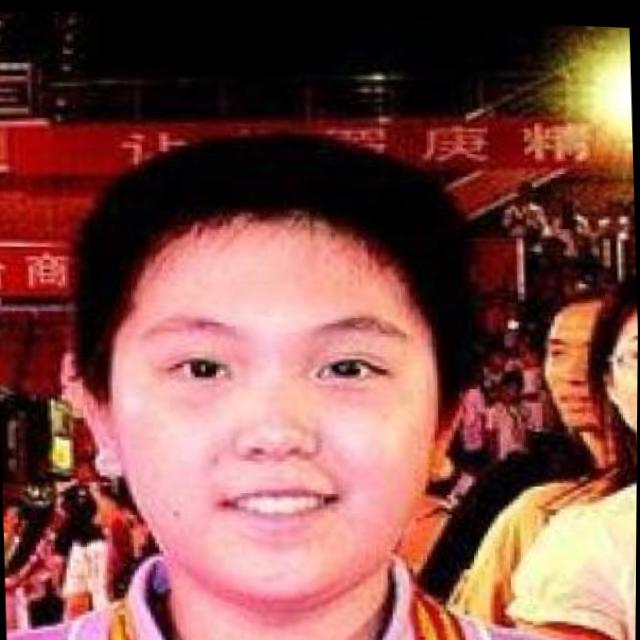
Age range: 0-12